Fiberfab Scarab STM

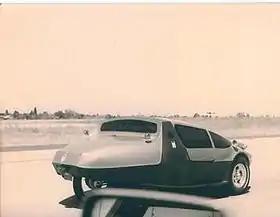
Fiberfab Scarab STM on road — rear ¾ view.

The Scarab STM is a 3-wheeled car designed and manufactured in the United States of America beginning in 1976.